Economy car

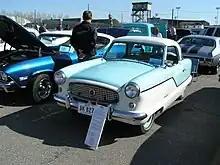
Nash Metropolitan

In the post war austerity of the late 1940s, when most of the Japanese population could not afford a car, but could afford a motorcycle, the Japanese codified a legal standard for extremely economical small cars, known as the keicar. The aim was to promote the growth of the car industry, as well as to offer an alternative delivery method to small business and shop owners. Originally limited to a mere 150 cc (100 cc for two-strokes) in 1949, dimensions and engine size limitations were gradually increased (in 1950, 1951, and 1955) to tempt more manufacturers to produce kei cars. It wasn't until the 1955 change to 360 cc as the upper limit for two-strokes as well as four-strokes that the class really began taking off, with cars from Suzuki Suzulight (front-wheel drive based on the German Lloyd with a DKW type engine) and then Subaru 360, finally able to fill people's need for basic transportation without being too severely compromised. Early generation keicars on the market were mostly rear-engined, rear drive RR layout cars. From the end of the 1960s Keicars switched to front-engined, front-wheel-drive FF layout. This market has thrived ever since, with the cars increasing in size and engine capacity, including sports cars such as the Honda Beat and Suzuki Cappuccino, and even miniaturised MPVs.